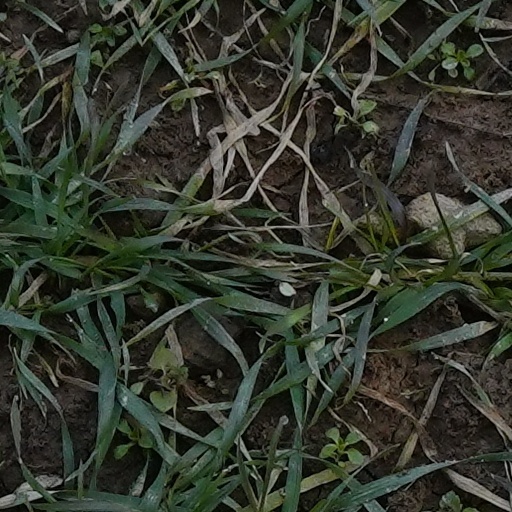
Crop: wheat